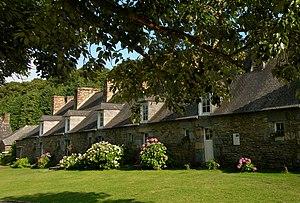
Logis des forgerons des forges des Salles
Les forges des Salles sont un ancien établissement sidérurgique français, fondé en 1623 par Geoffroy Finement d'Angicourt.